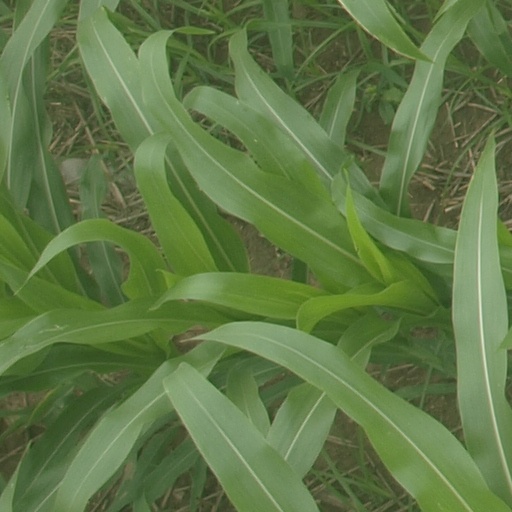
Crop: maize; corn